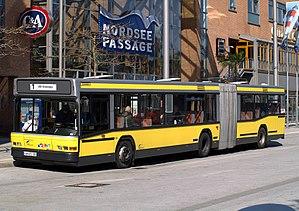
Neoplan est un constructeur allemand d'autobus et d'autocars fondé en 1935 par Gottlob Auwärter à Stuttgart. Le constructeur est associé à MAN Nutzfahrzeuge AG, elle-même filiale de MAN SE.